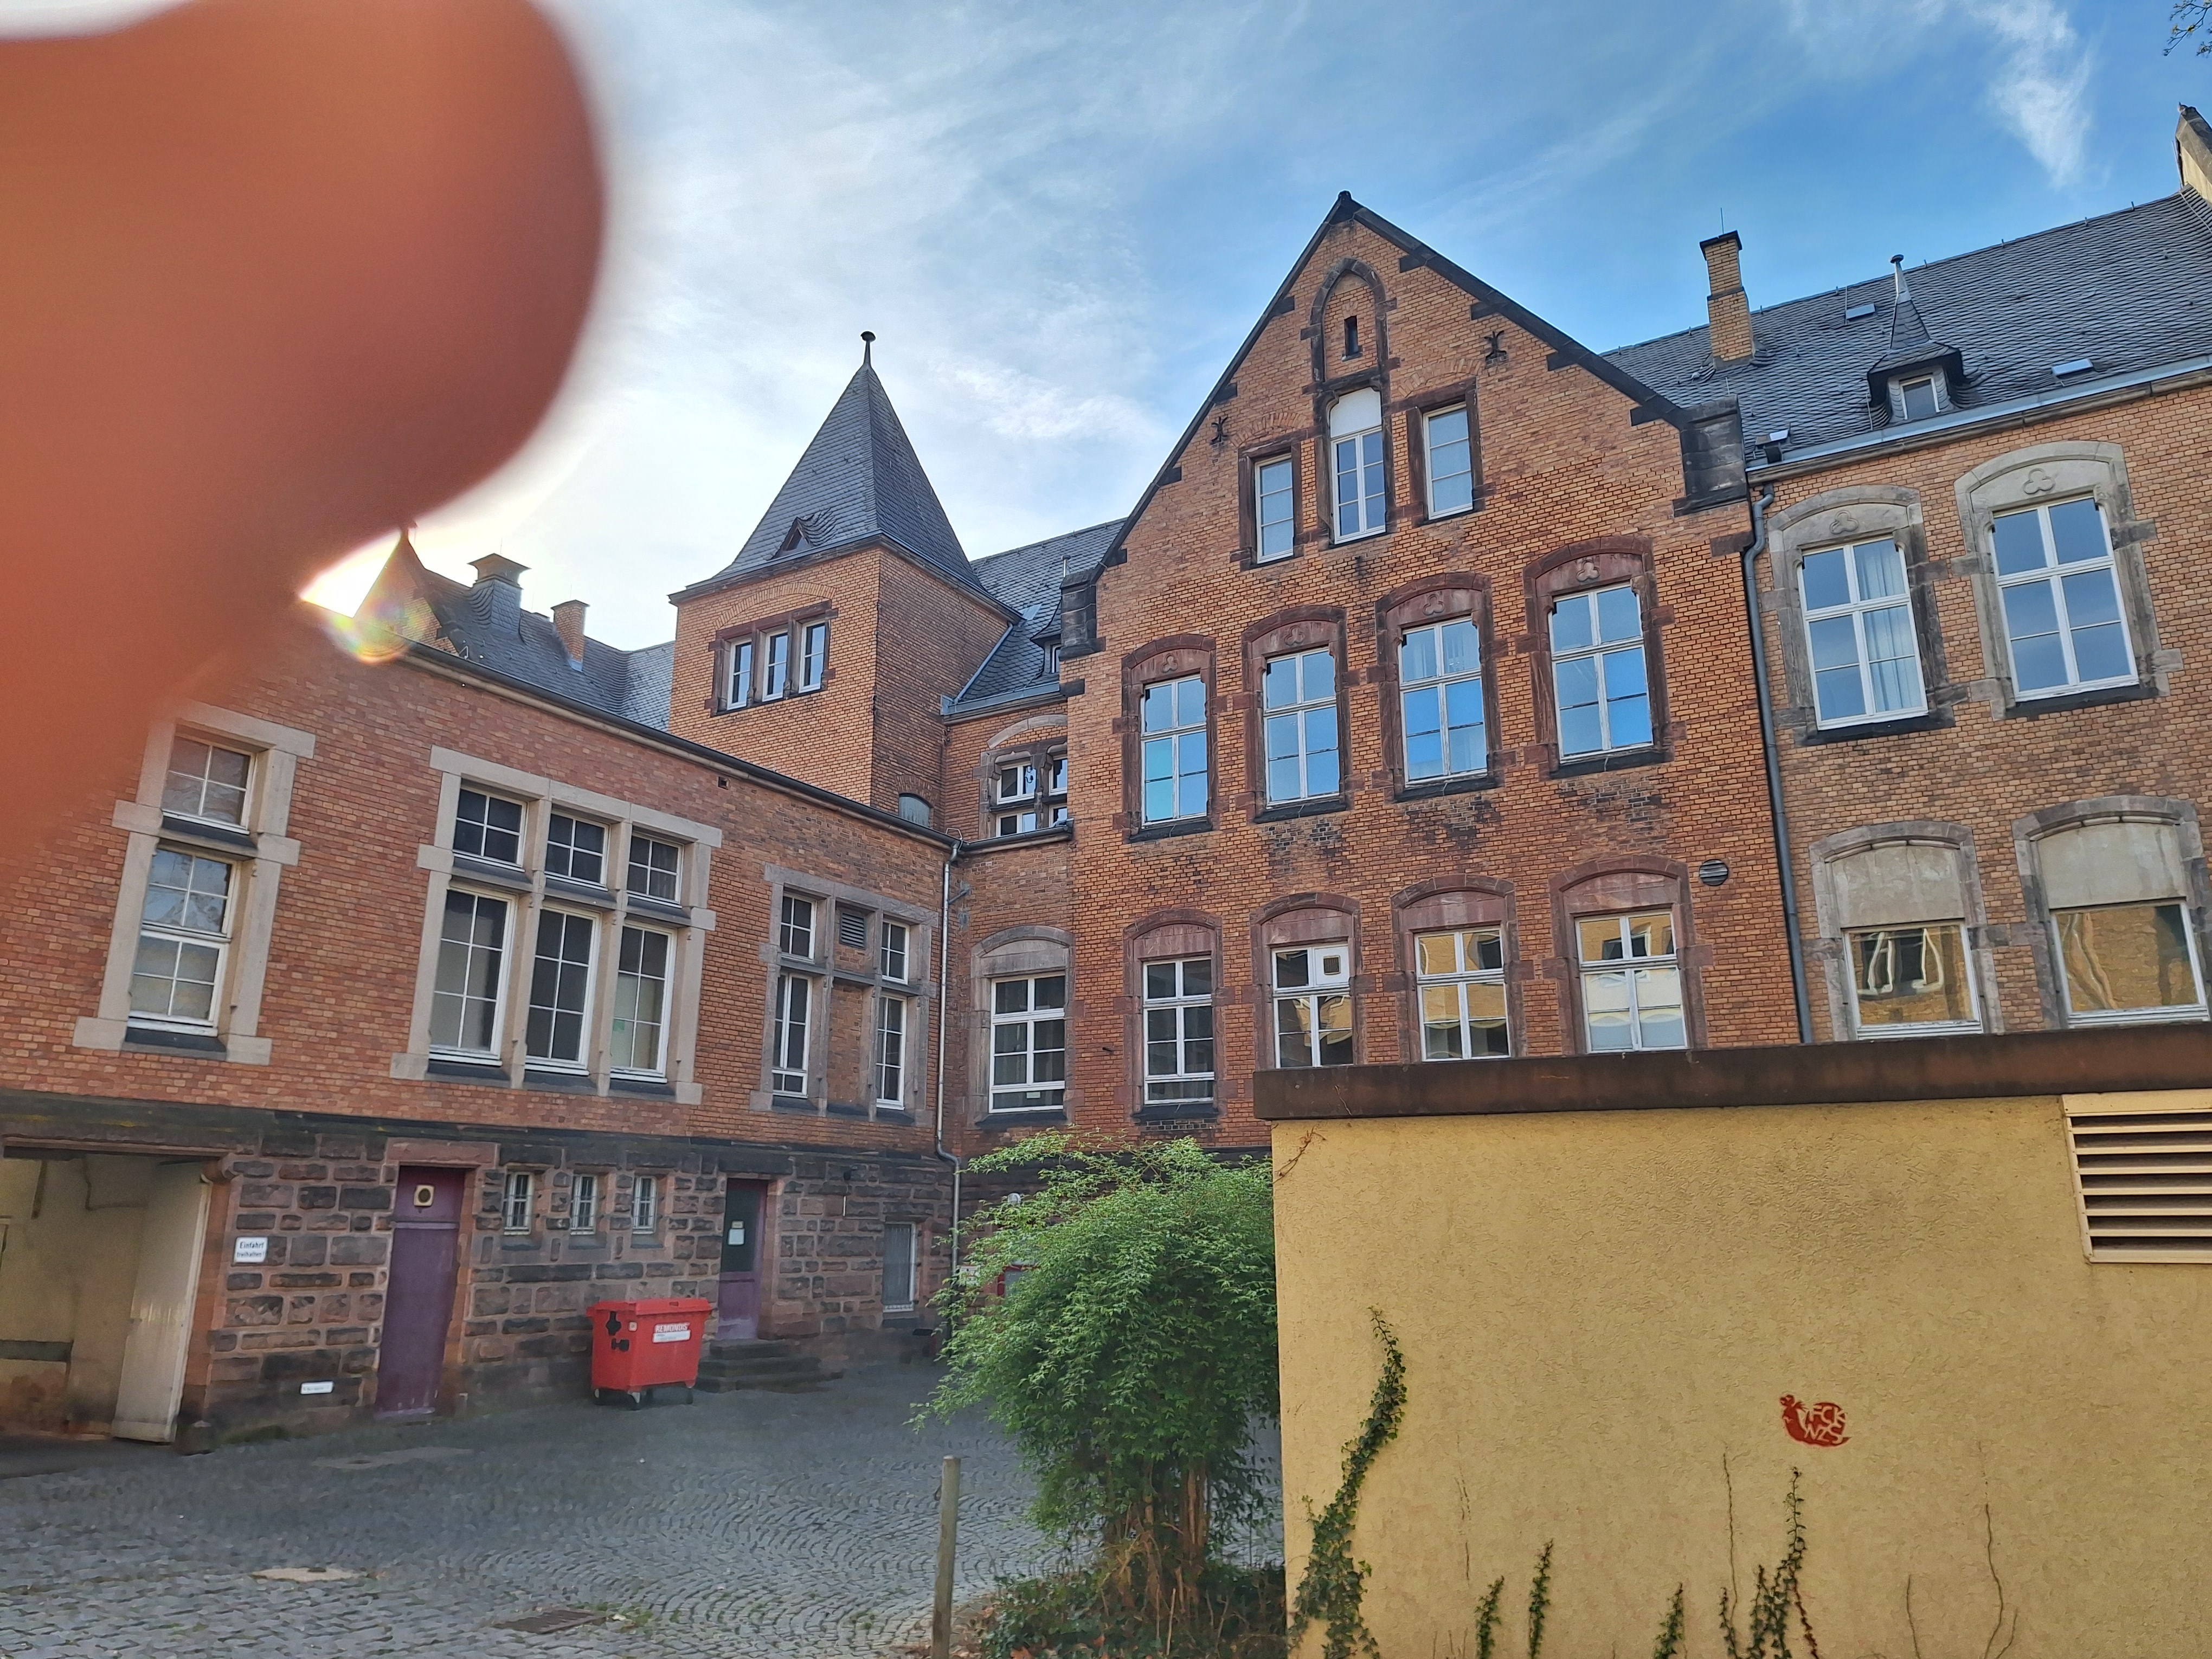
Building: Robert-Koch-Straße 6